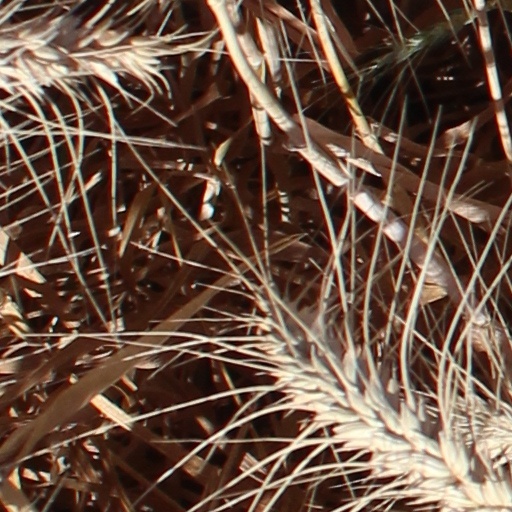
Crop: wheat